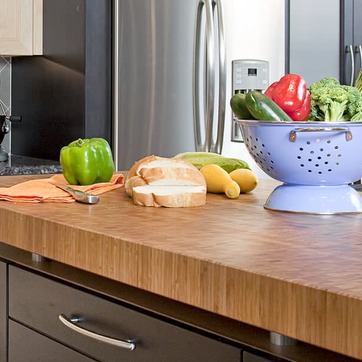
Material: food